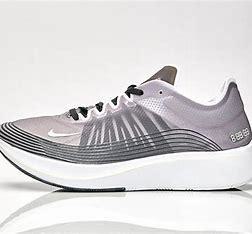
Brand: Nike
Model: Zoom Fly SP